Princess Viktoria of Prussia

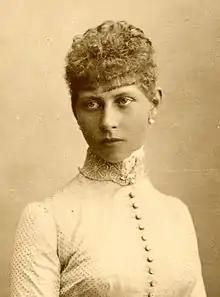
Viktoria of Prussia, 1885.

As Viktoria was losing hope of marrying Sandro, her grandfather Emperor Wilhelm I and her father Crown Prince Frederick William were both ailing, and her sister Sophie was preparing to move to Athens in order to marry the Crown Prince of Greece. The Emperor died on 9 March 1888, and Frederick William and Victoria became the new emperor and empress. Frederick, however, was dying of throat cancer, and reigned for only 99 days before succumbing to his illness on 15 June. Viktoria's eldest brother, now Emperor Wilhelm II, despised his parents and, though Frederick had requested in his will that Wilhelm allow Viktoria to marry Sandro, the new emperor instead wrote to Sandro to definitively end the couple's courtship. Sandro returned to Viktoria all the letters and gifts she had sent to him, and wrote her a farewell note. Viktoria, now 22, worried she might end up a spinster. Not considered an attractive girl – especially by herself – Viktoria tried to improve her appearance by dieting "maniacally" to the point of starving herself. Wrote her mother to Queen Victoria in 1889: